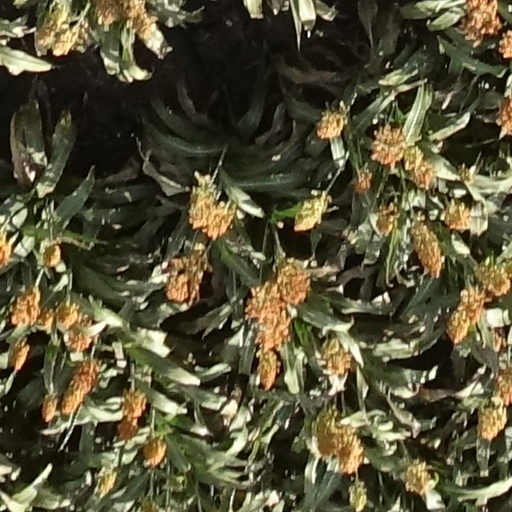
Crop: sorghum